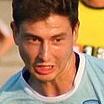
Age: 26